Triumph Toledo

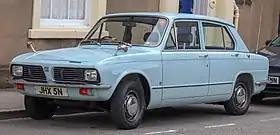
Triumph Toledo 4-door saloon

The Triumph Toledo is a compact car which was produced by the Rover-Triumph division of British Leyland in the United Kingdom from 1970 to 1976.